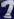
Number: 7